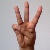
The image shows a hand gesture representing the letter 'W' in Indian Sign Language.